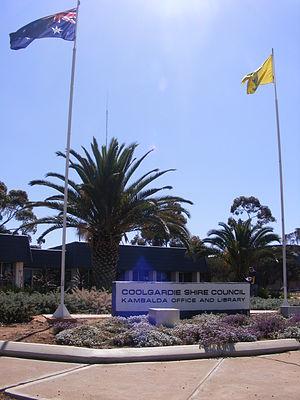
Kambalda est une petite ville minière située à environ 60 kilomètres de la ville minière de Kalgoorlie en Australie-Occidentale, dans les Goldfields-Esperance. Elle est formée de Kambalda East et Kambalda West, séparés de 4 kilomètres, et est située à l'extrémité ouest d'un lac salé géant, le lac Lefroy.